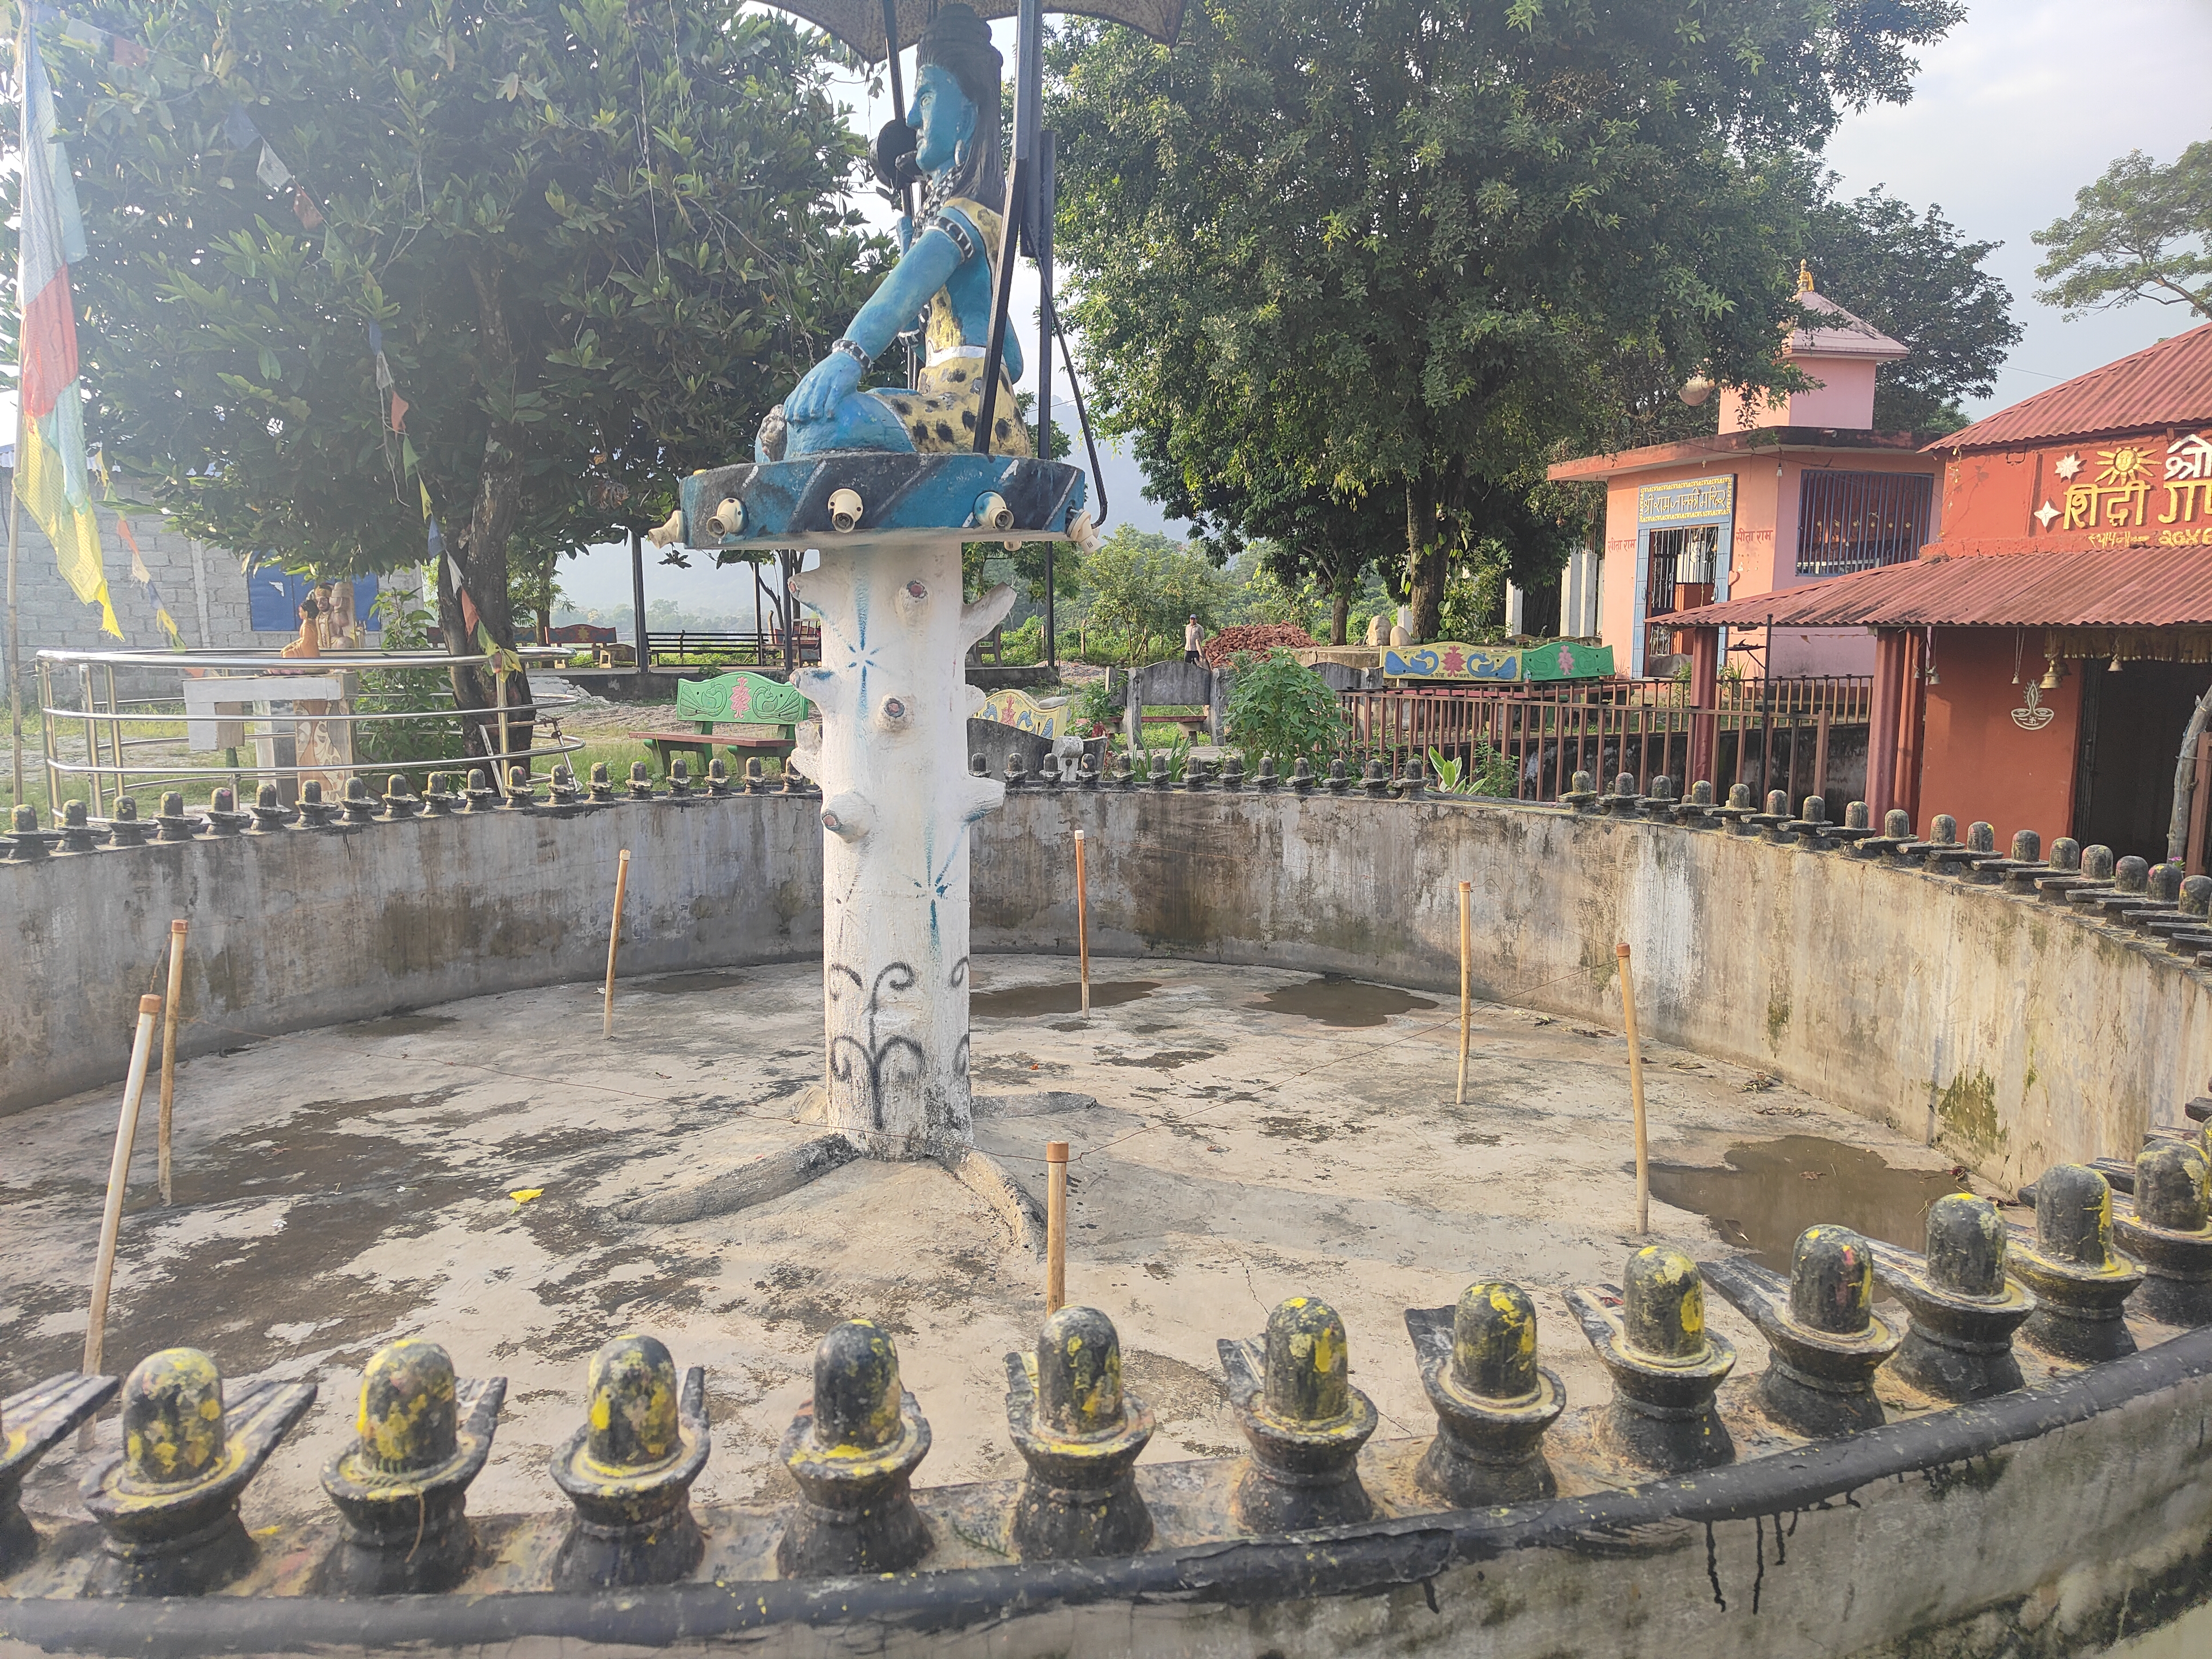
Heritage site: Bijayanagar_Gadesh_Mandir